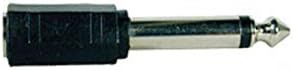
Ant Hill Music Audio Adapter 1/8" Mono Female to 1/4" Mono Male
Category: Musical Instruments
Get connected with these cable adaptersCable connector/adapter. 1/8 inch Mono Female to 1/4 inch Mono Male. Connect headphones, instruments, etc.Features:1/8 inch Mono Female to 1/4 inch Mono MaleQuantity: 1Connect headphones, instruments, etc.Item Number: AHBP112
Features: 1/8 inch Mono Female to 1/4 inch Mono Male | Connect headphones, instruments, etc. | Professional Quality Adapter | Item Number: AHBP112 | Available from Ant Hill Music!